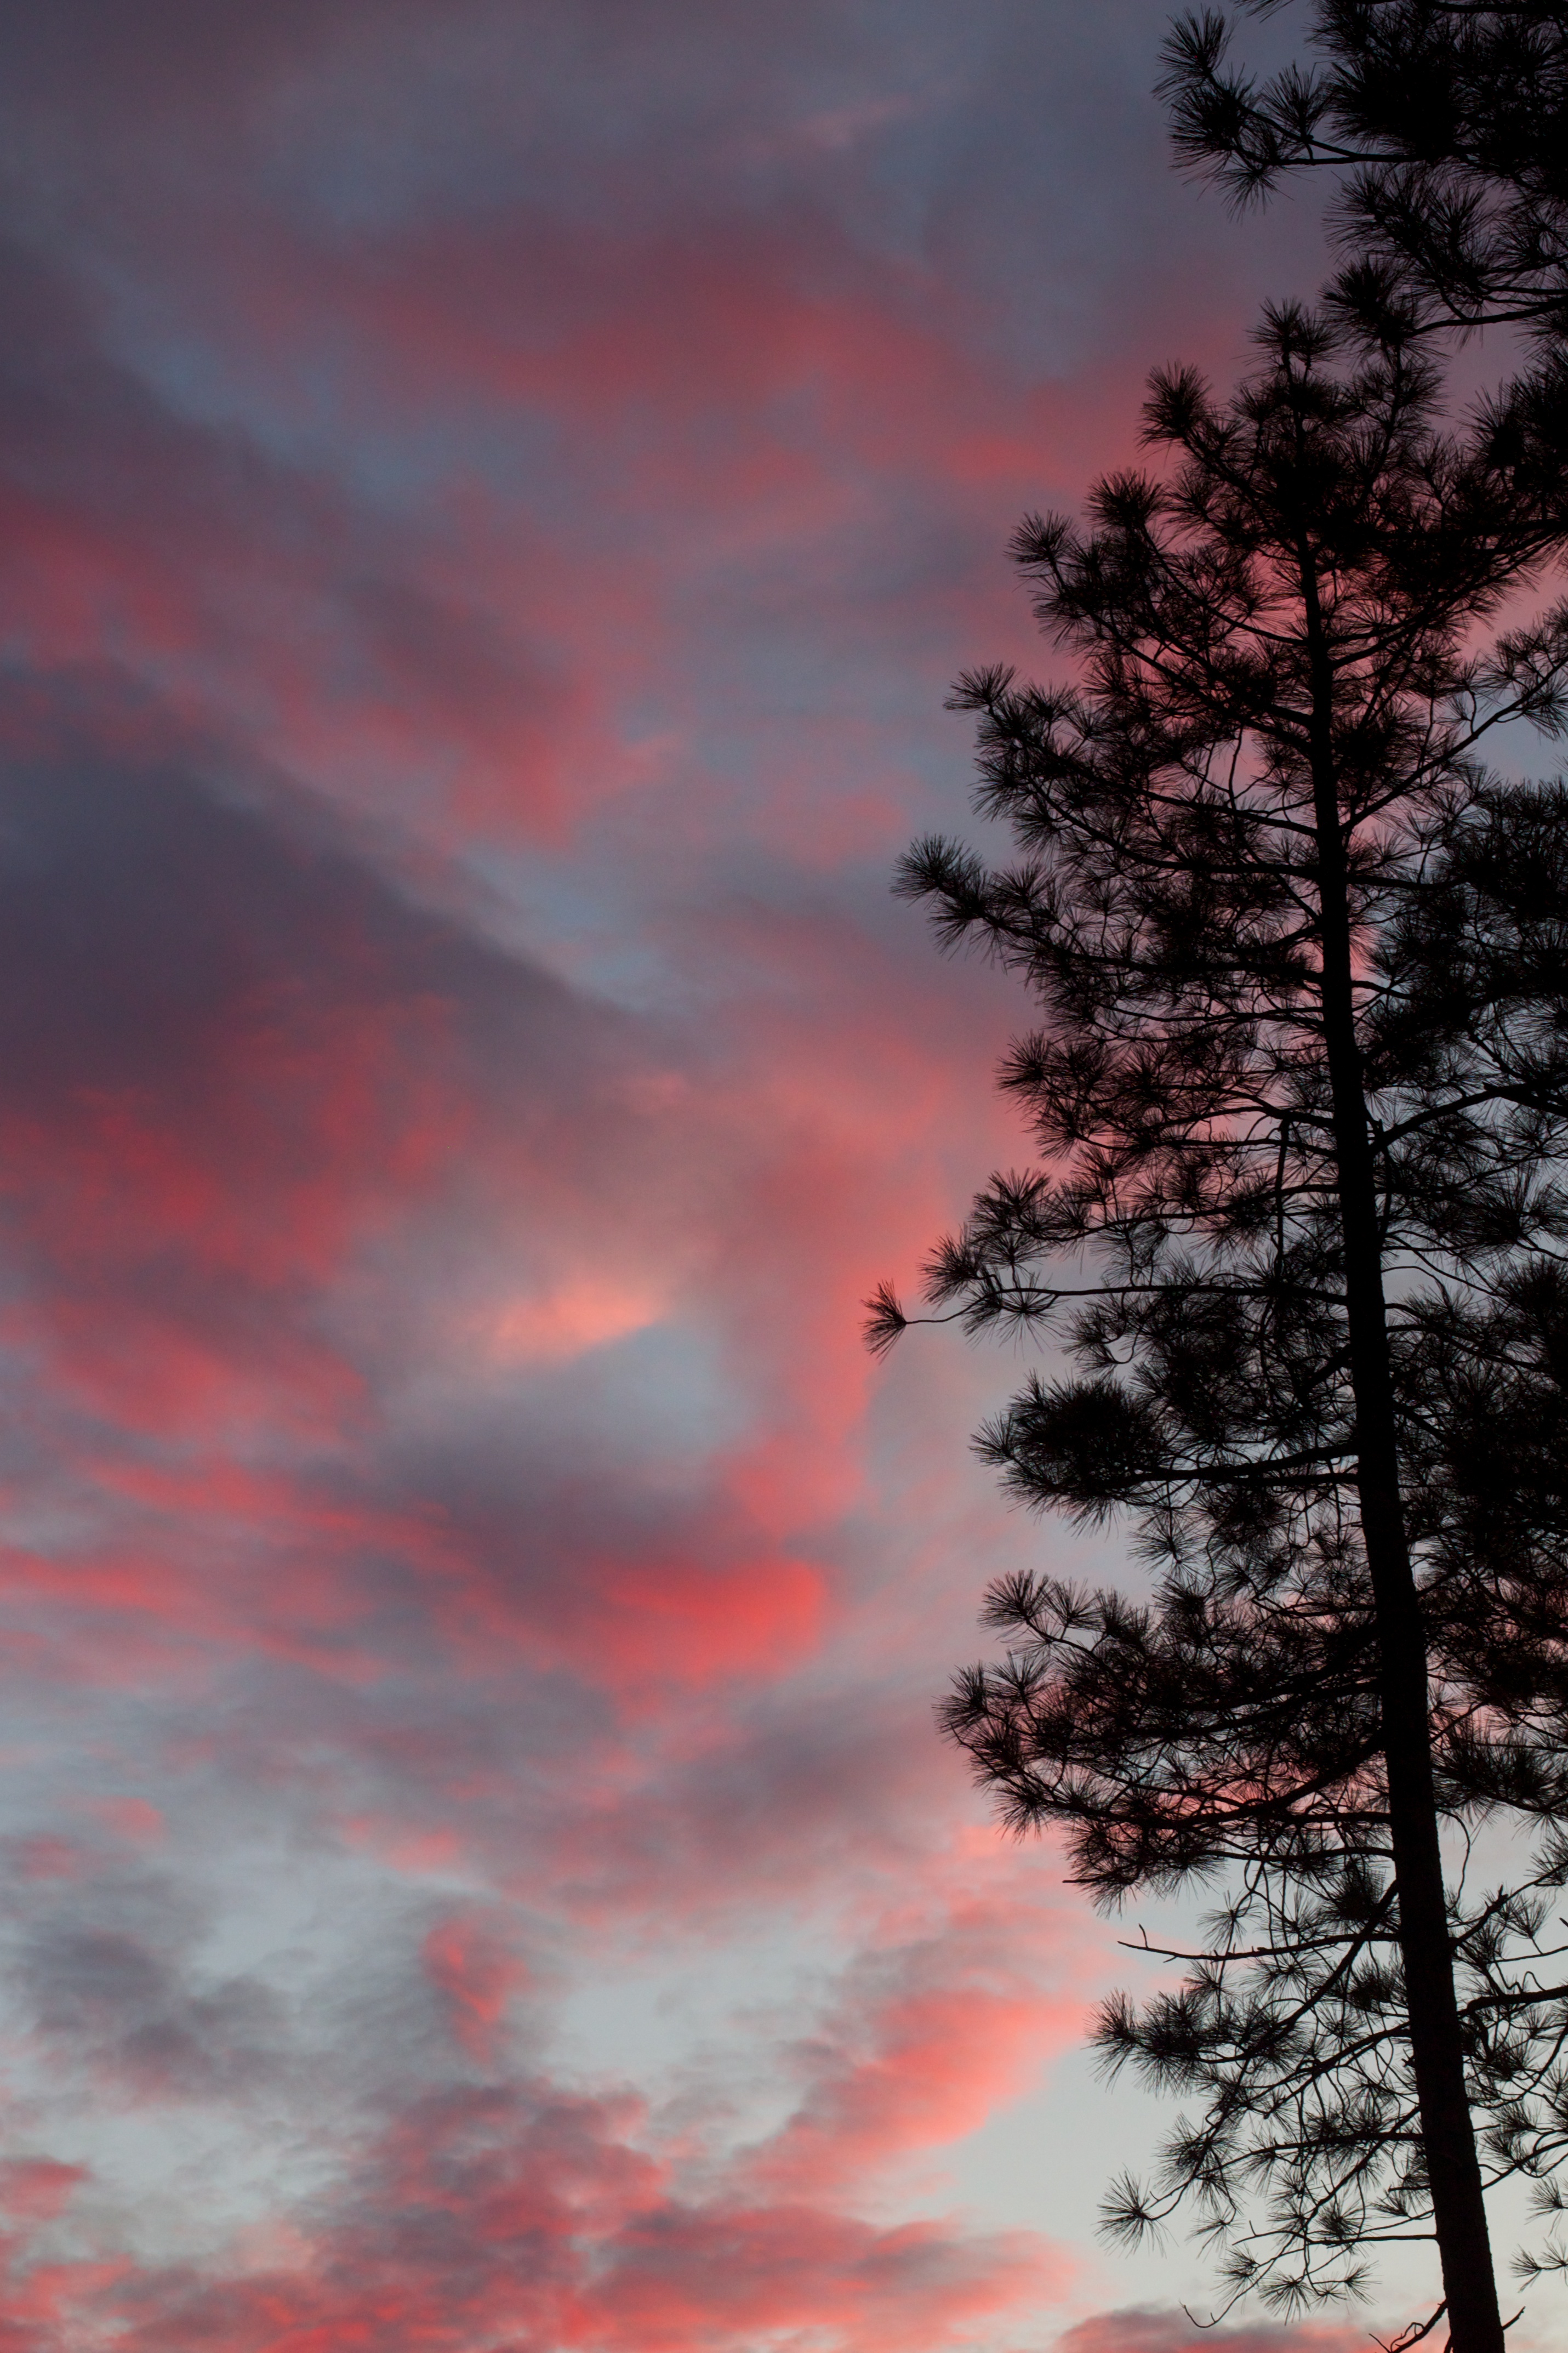
tree, cloud, sky, sunrise, sunset, morning, dawn, atmosphere, dusk, evening, afterglow, meteorological phenomenon, red sky at morning